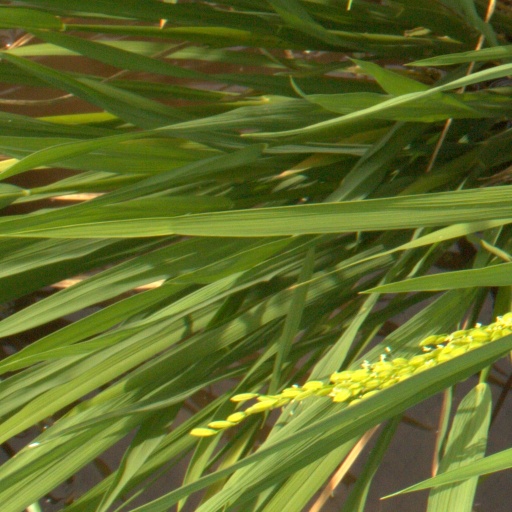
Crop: rice